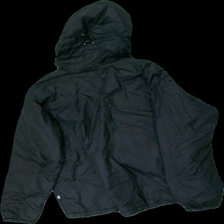
View: back
Type: Winter jacket
Category: Ladies
Brand: Fjällräven
Colors: Black
Material: 71% nylon, 29% polyester
Cut: Regular
Size: M
Season: All
Stains: Major
Damage: stains
Damage location: middle left
Damage 2: stains
Damage 2 location: middle right
Damage 3 location: bottom left
Price range: 50-100
Recommended usage: Export
Description: black jacket